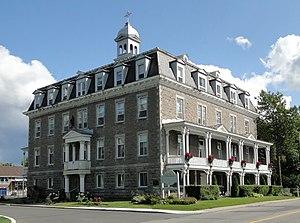
Ancien couvent (1888-1972) des religieuses de la Congrégation de Notre-Dame, Boucherville, province de Québec, Canada
La congrégation de Notre-Dame de Montréal est une congrégation religieuse féminine de droit pontifical fondée à Montréal au XVIIᵉ siècle par sainte Marguerite Bourgeoys, pionnière de la Nouvelle-France. C'est la première communauté religieuse féminine non cloîtrée en Amérique du Nord. Elle forme aujourd'hui une communauté internationale et multiculturelle présente dans huit pays sur quatre continents.